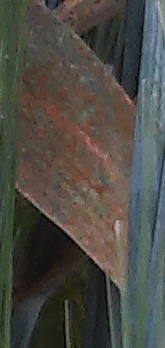
Label: Wheat___Brown_Rust